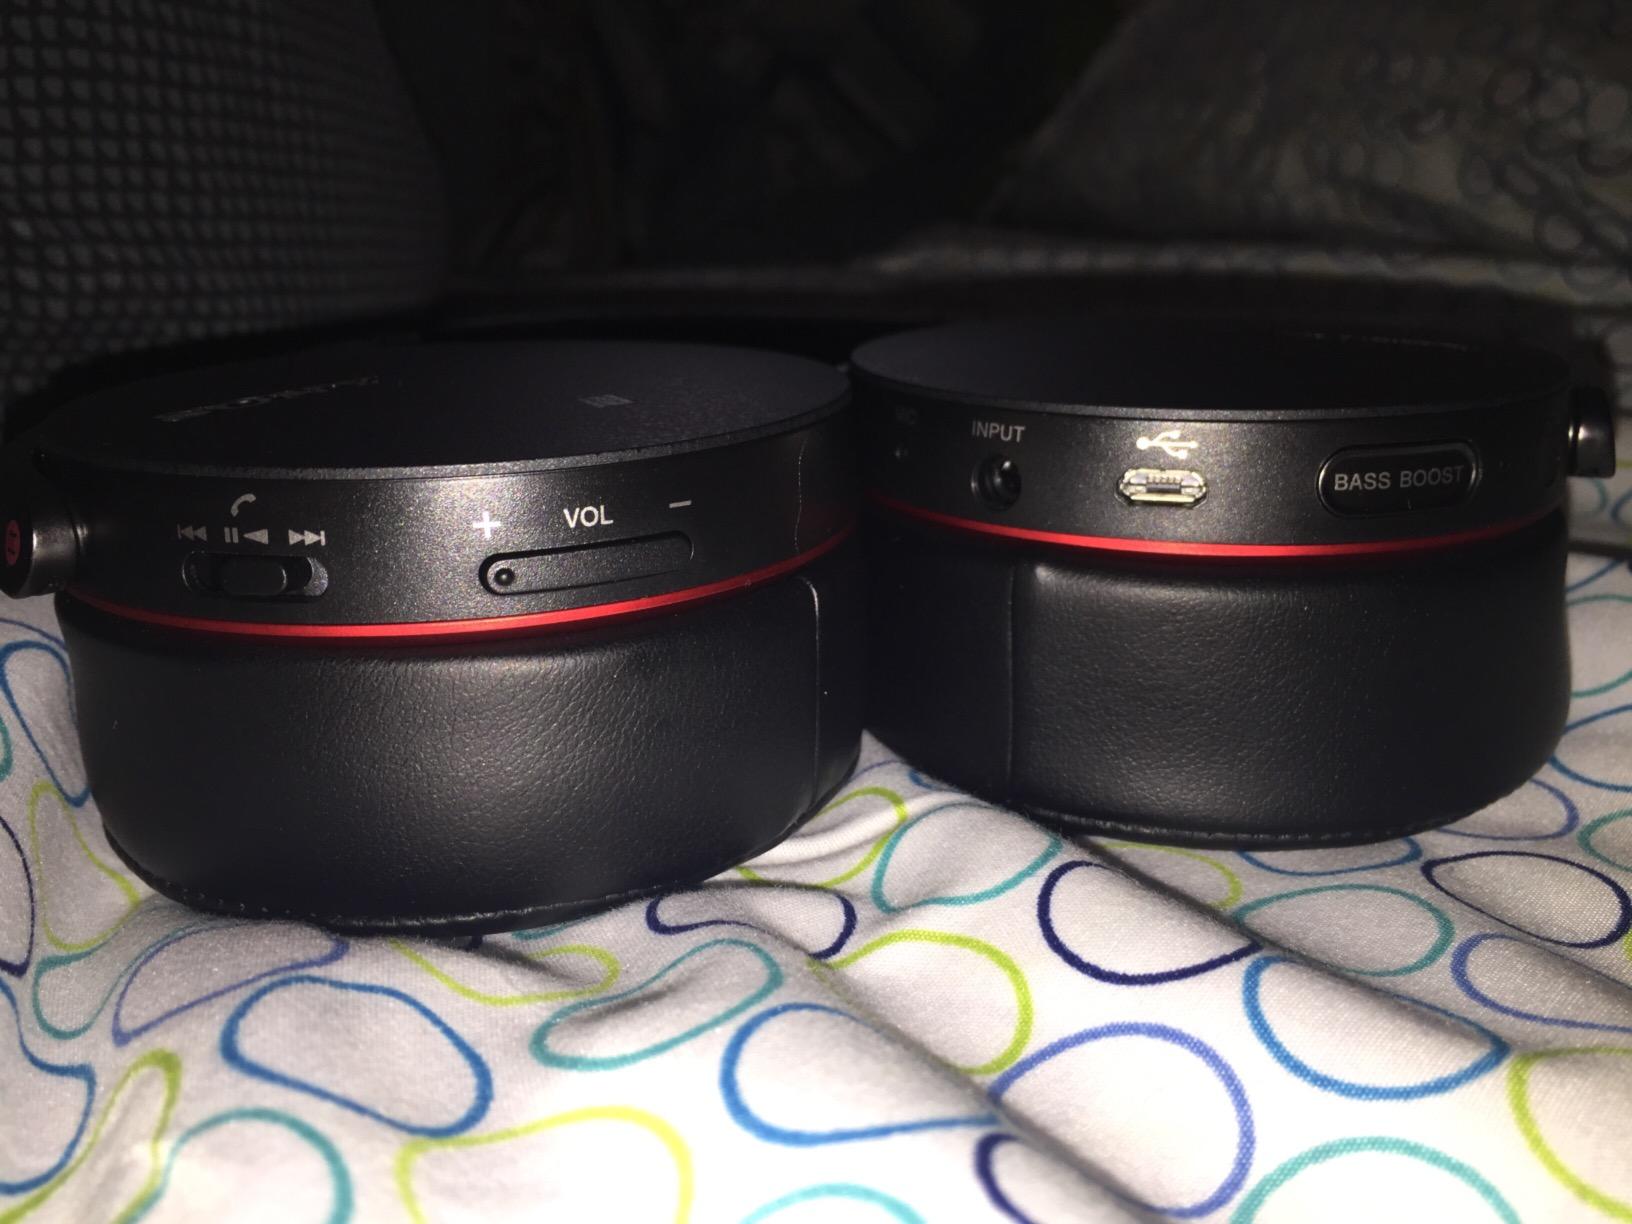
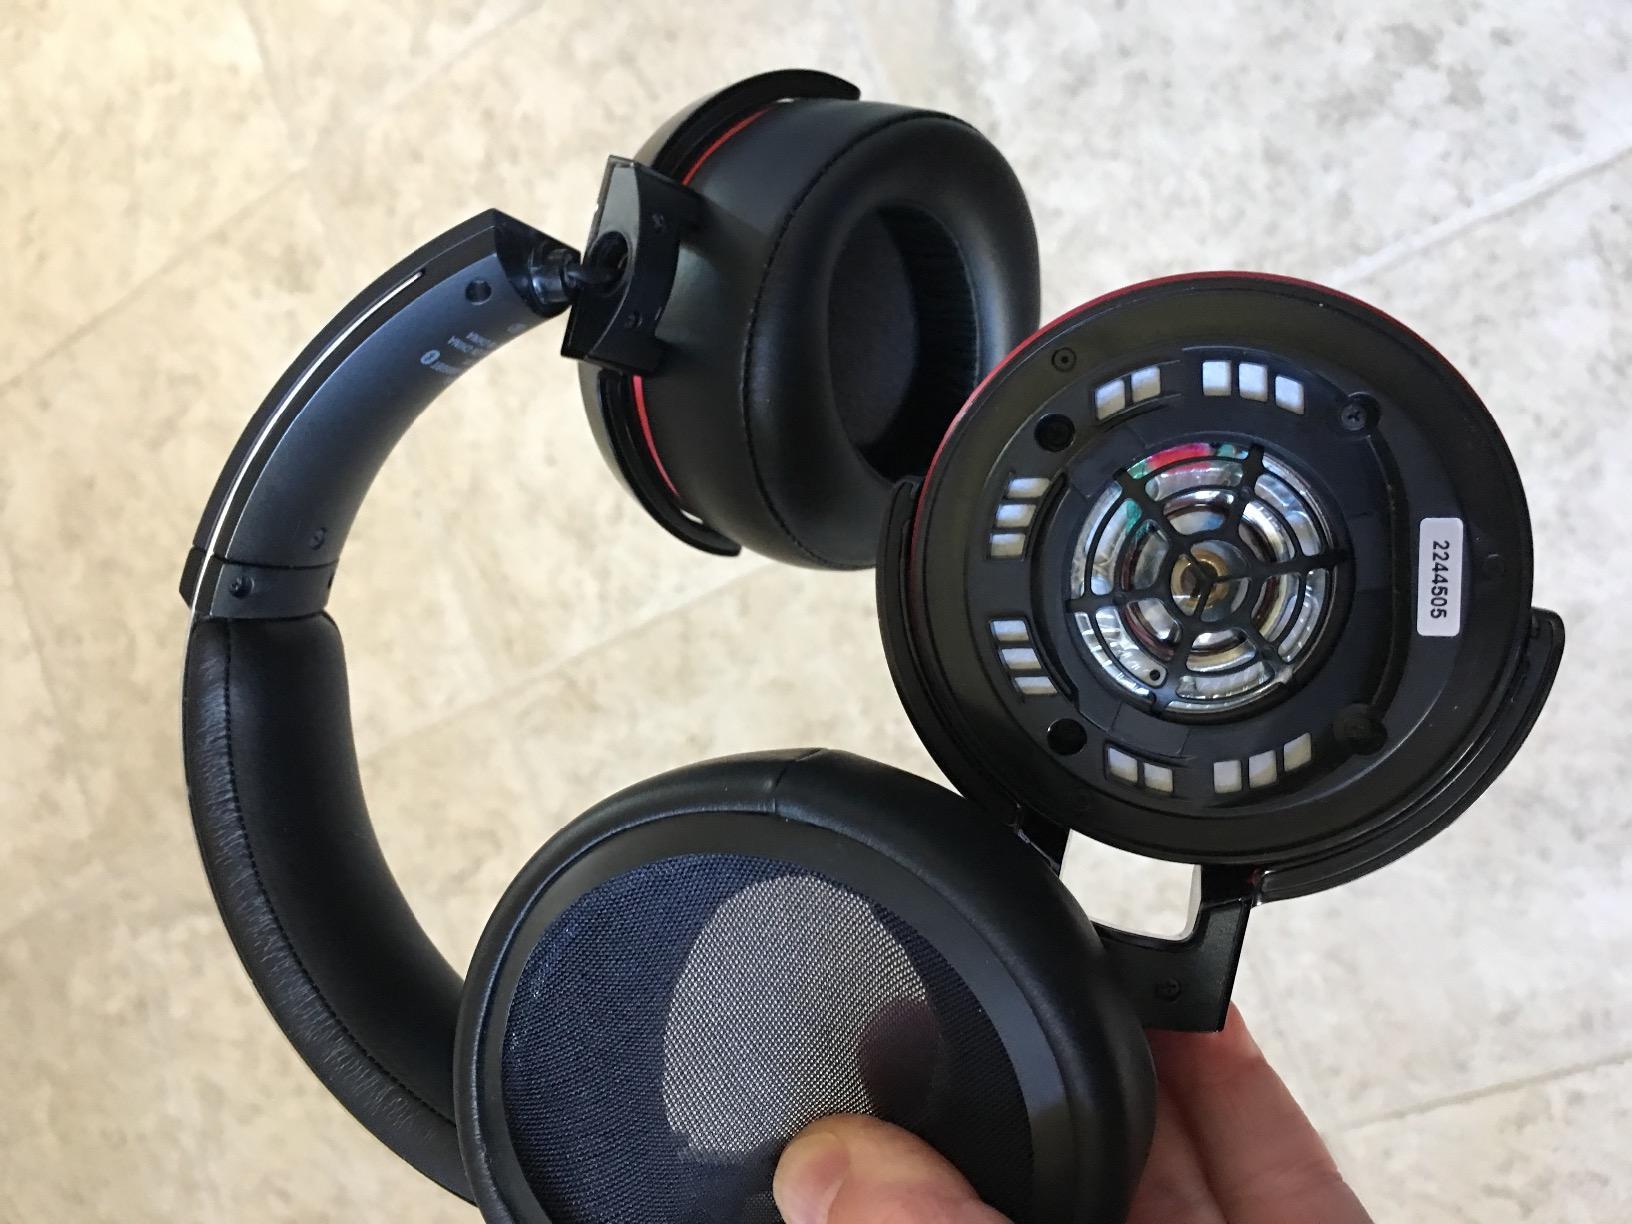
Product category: headphones
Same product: yes